Embroidered patch

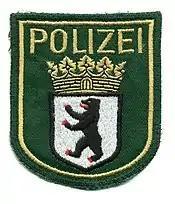
German police patch

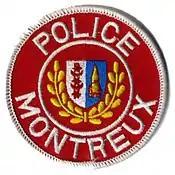
Montreux police patch

Before the advent of computer technology, patches were made by hand. The general process, however, remains the same today. First, a fabric backing is cut to shape. To prevent fraying, the edges of the backing are heat-sealed. Then, the thread is stitched into place. Some designs incorporate the backing as the background of the patch, while others completely cover the backing with stitches. To finish the patch, iron-on adhesive may be applied to the reverse—a step that was not originally done.